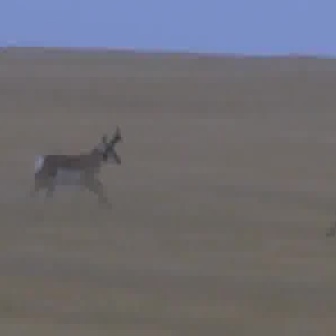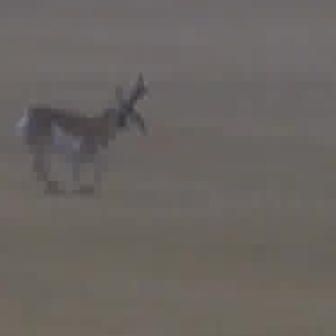
  Please identify the target specified by the bounding box [27,124,122,219] in the first image and locate it in the second image. Return the coordinates in [x_min,y_min,x_max,y_max] format.
Answer: [14,67,149,202]